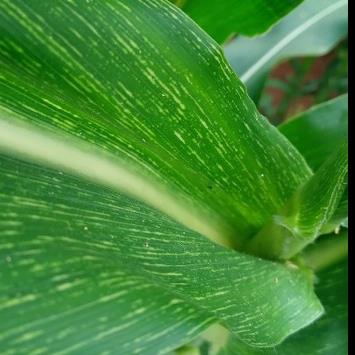
Crop: Maize
Condition: stripe-d